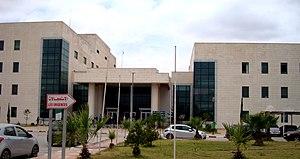
Entrée principale du centre hospitalier Soeurs Badj à Chlef
L'Hôpital des Sœurs Bedj est un établissement public hospitalier algérien, situé dans la ville de Chlef.
Chlef, anciennement Castellum Tingitanum à l'époque romaine, puis El Esnam et rebaptisée Orléansville à l'époque française, est une commune algérienne située dans le nord de l'Algérie, dans la wilaya de Chlef dont elle est le chef-lieu, Chlef est à mi-chemin entre Alger, la capitale, et Oran, deuxième ville d'Algérie.